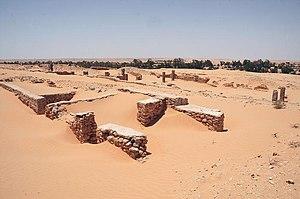
Bu Njem est un site archéologique de Libye où des fouilles ont dégagé un fort romain du troisième siècle, élément avancé du Limes d'Afrique du Nord, et une petite agglomération. Les ruines du fort ont livré une documentation assez abondante.
Le Limes Tripolitanus est un élément des systèmes défensifs de l'Afrique romaine sous l'Empire romain, situé entre le sud de l'actuelle Tunisie et le nord-ouest de l'actuelle Libye, en protection de la Tripolitaine.